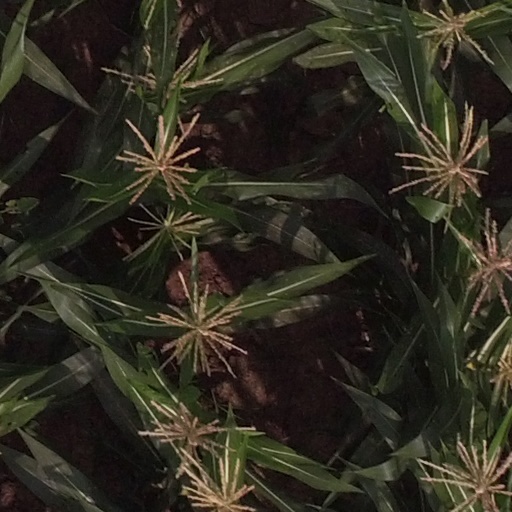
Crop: maize; corn